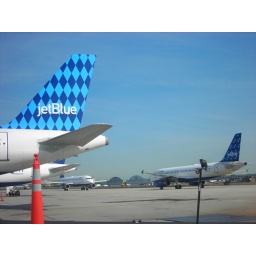
Both planes in the alley are waiting for JFK ground to clear them onto the taxiway.